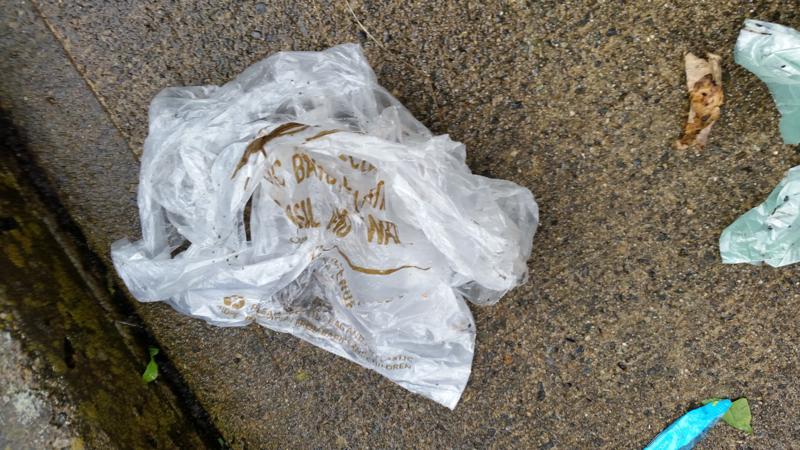
Label: trash